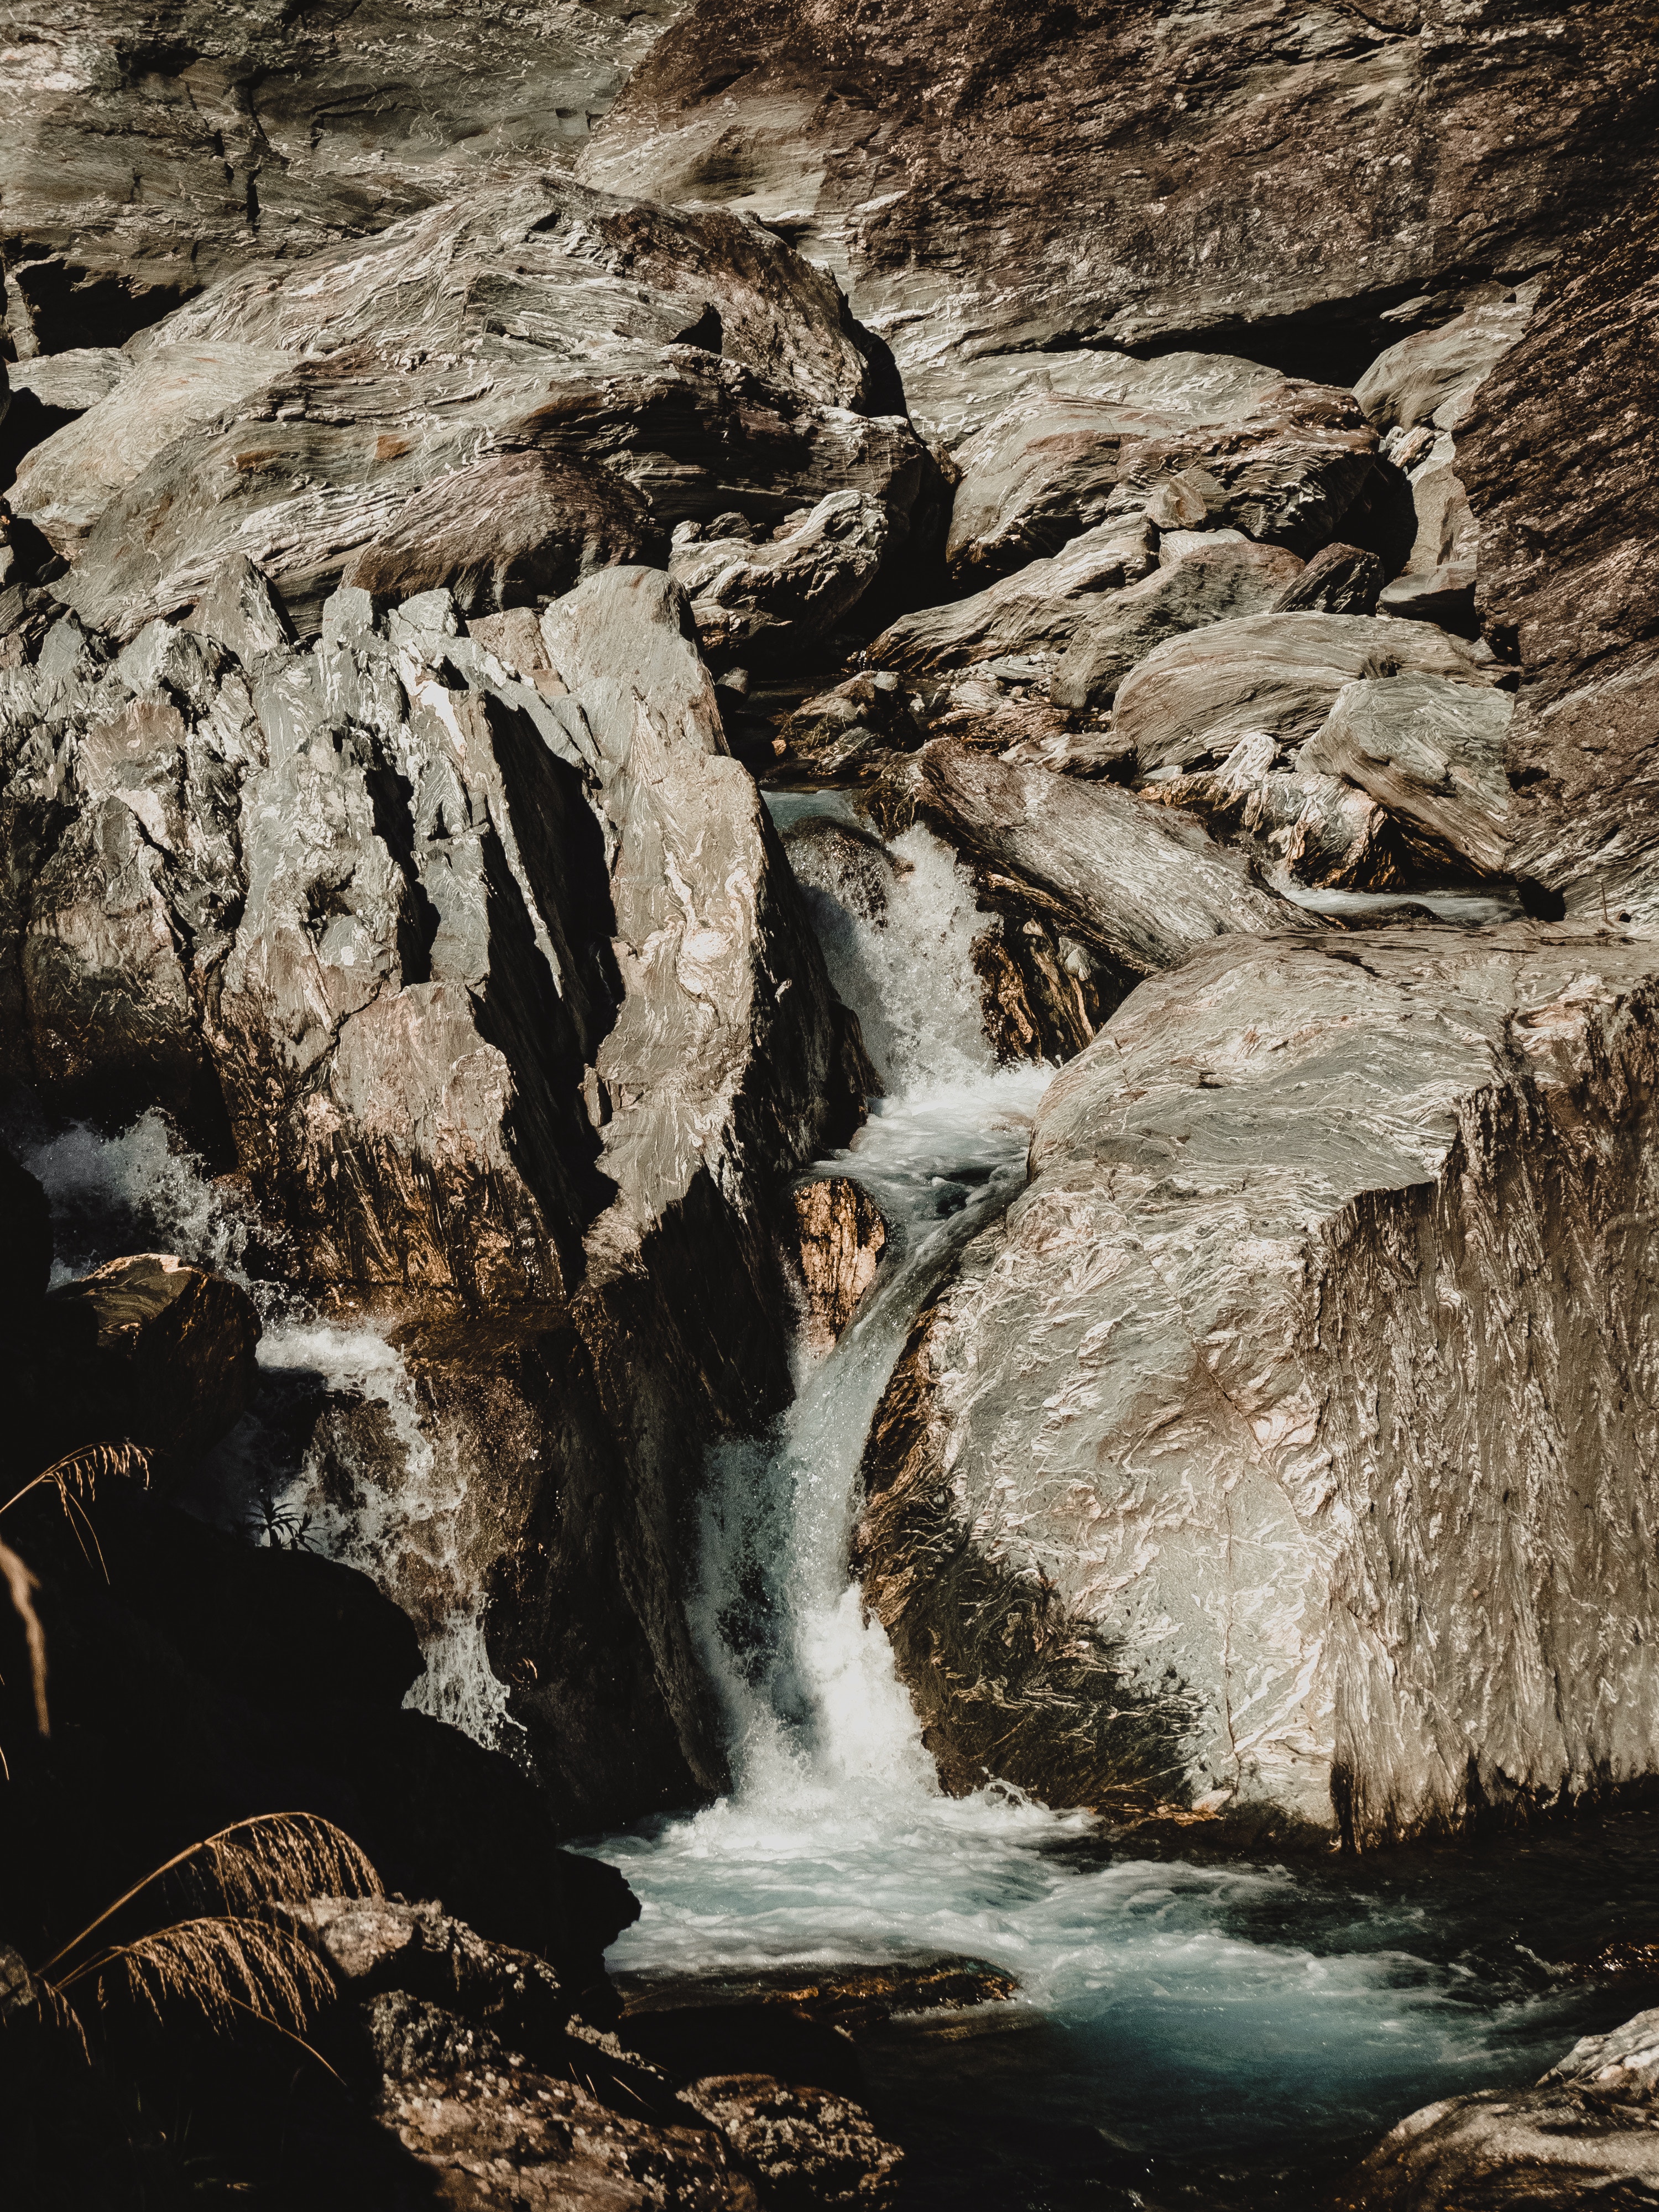
tree, water, rock, waterfall, river, formation, stream, canyon, body of water, geology, water feature, watercourse